South Asians in Ireland

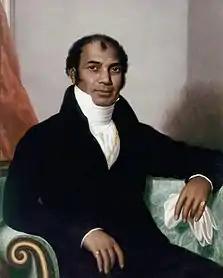
Sake Dean Mahomed, one of the most notable South Asian residents of Ireland

The late eighteenth century also saw the arrival of Dean Mahomed, an Indian entrepreneur and the most notable Indian resident of Ireland during the eighteenth century. Unlike the domestic servants and lascars imported as cheap labour from India, Mahomed was supported by Godfrey Evans Baker, an East Indian Company officer. Baker sponsored Mahomed's education in Cork where he met his wife Jane Daly, a Protestant woman from an Irish gentry family. Mahomed's connections with Baker allowed him to build his wealth in Cork, and his notable work "The Travels of Dean Mahomet" was published with the support of Ireland's wealthy elite. After two decades in Cork, Mahomed and his family emigrated to London in 1807.